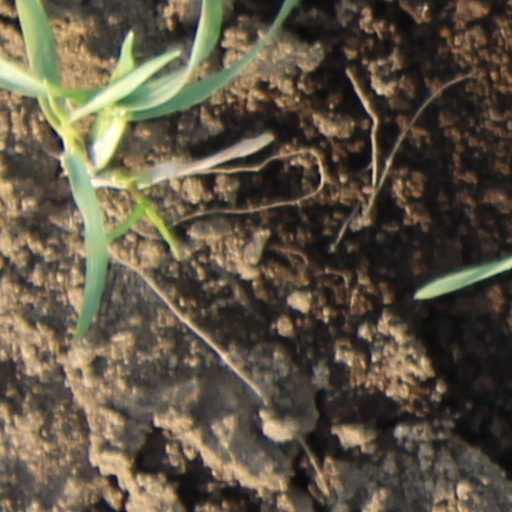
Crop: wheat